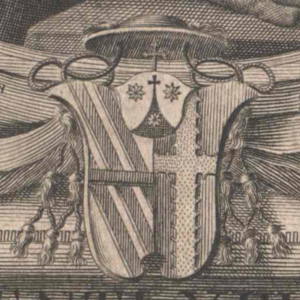
Giovanni Antonio Guadagni ou en religion Jean Antoine de Saint Bernard, est un père carme italien, nommé évêque puis cardinal au XVIIIᵉ siècle.